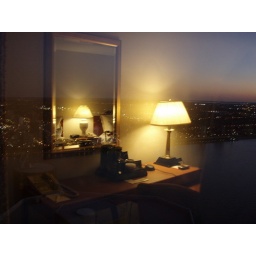
Detroit river sunset reflected in hotel room window